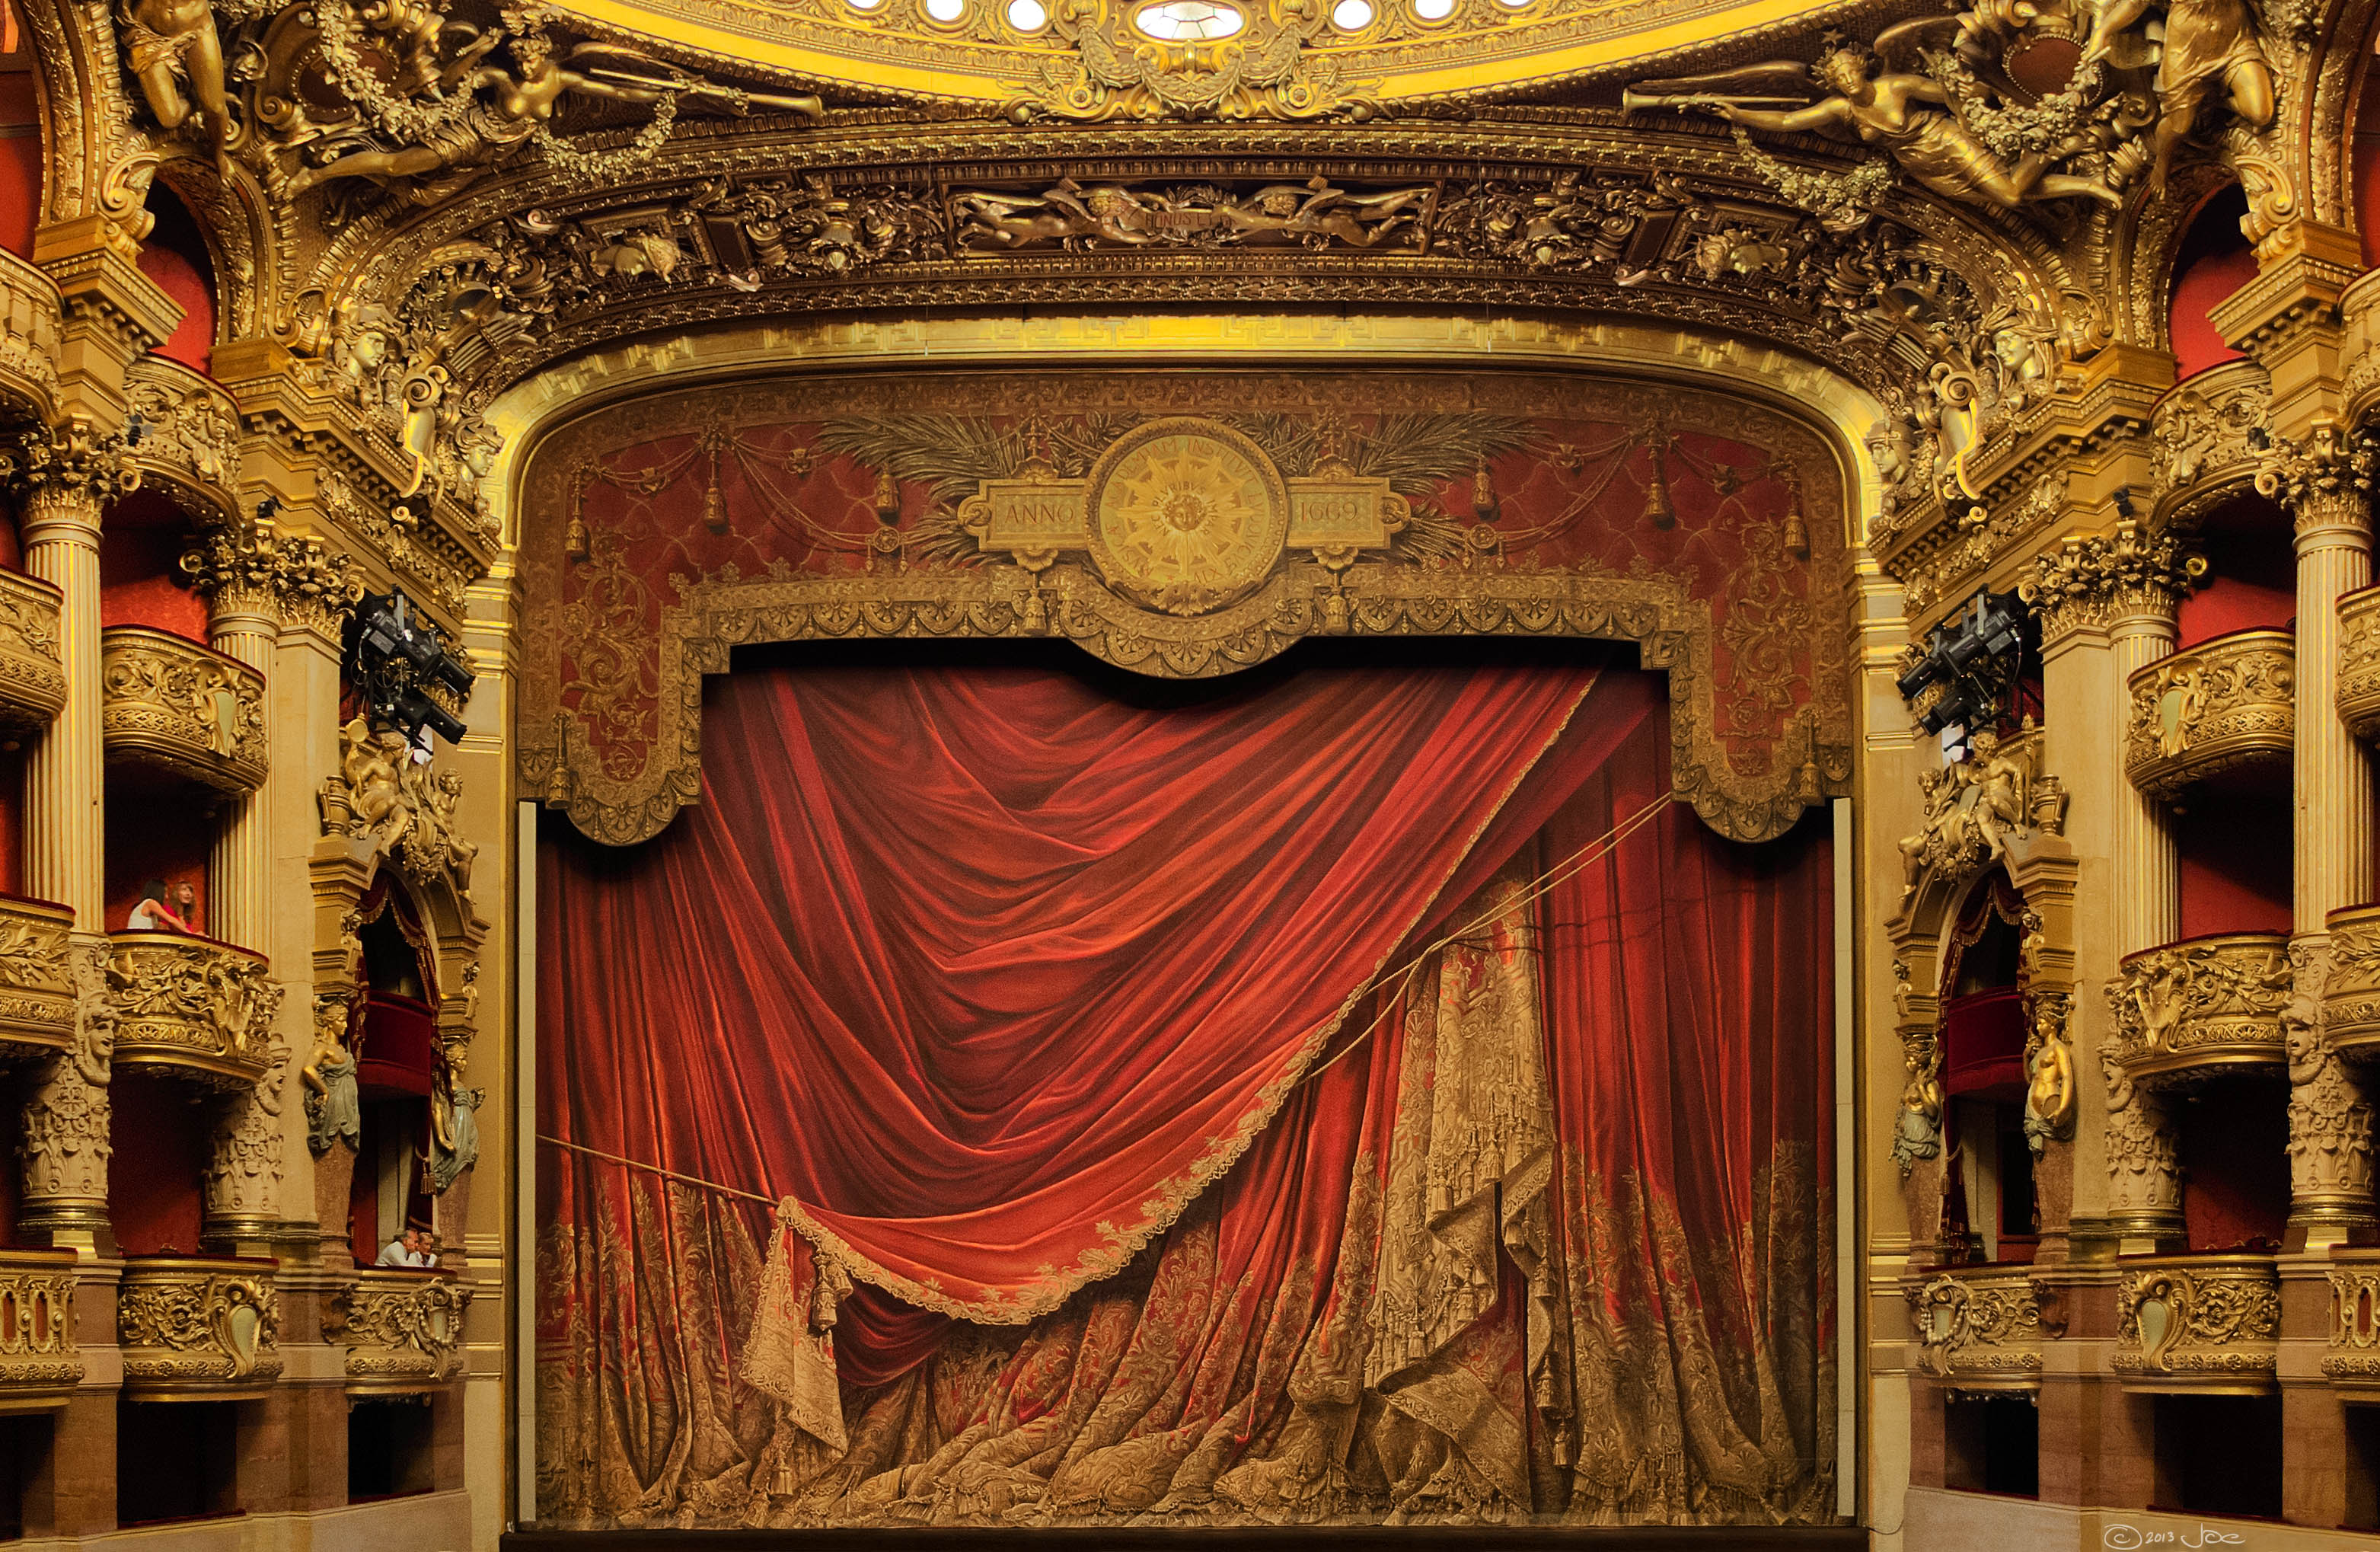
palace, paris, france, opera, curtain, interior design, places, hdr, art, stage, 2013, palais, temple, sns, lumix, panasonic, dmc, lx7, panasoniclumixdmclx7, garnier, iledefrance, paris09, ancient history